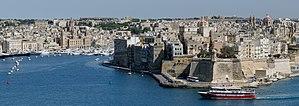
Le grand port vu depuis Triq Girolamo Cassar à La Valette, Malte.